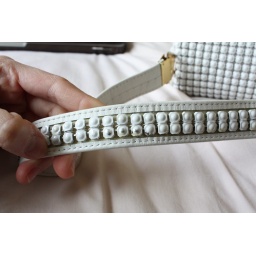
A) Paint Chips-The paint has came off in several places on the bag strap, revealing the silver metal underneath it.